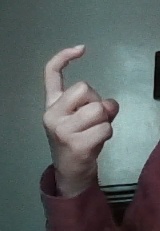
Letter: ra